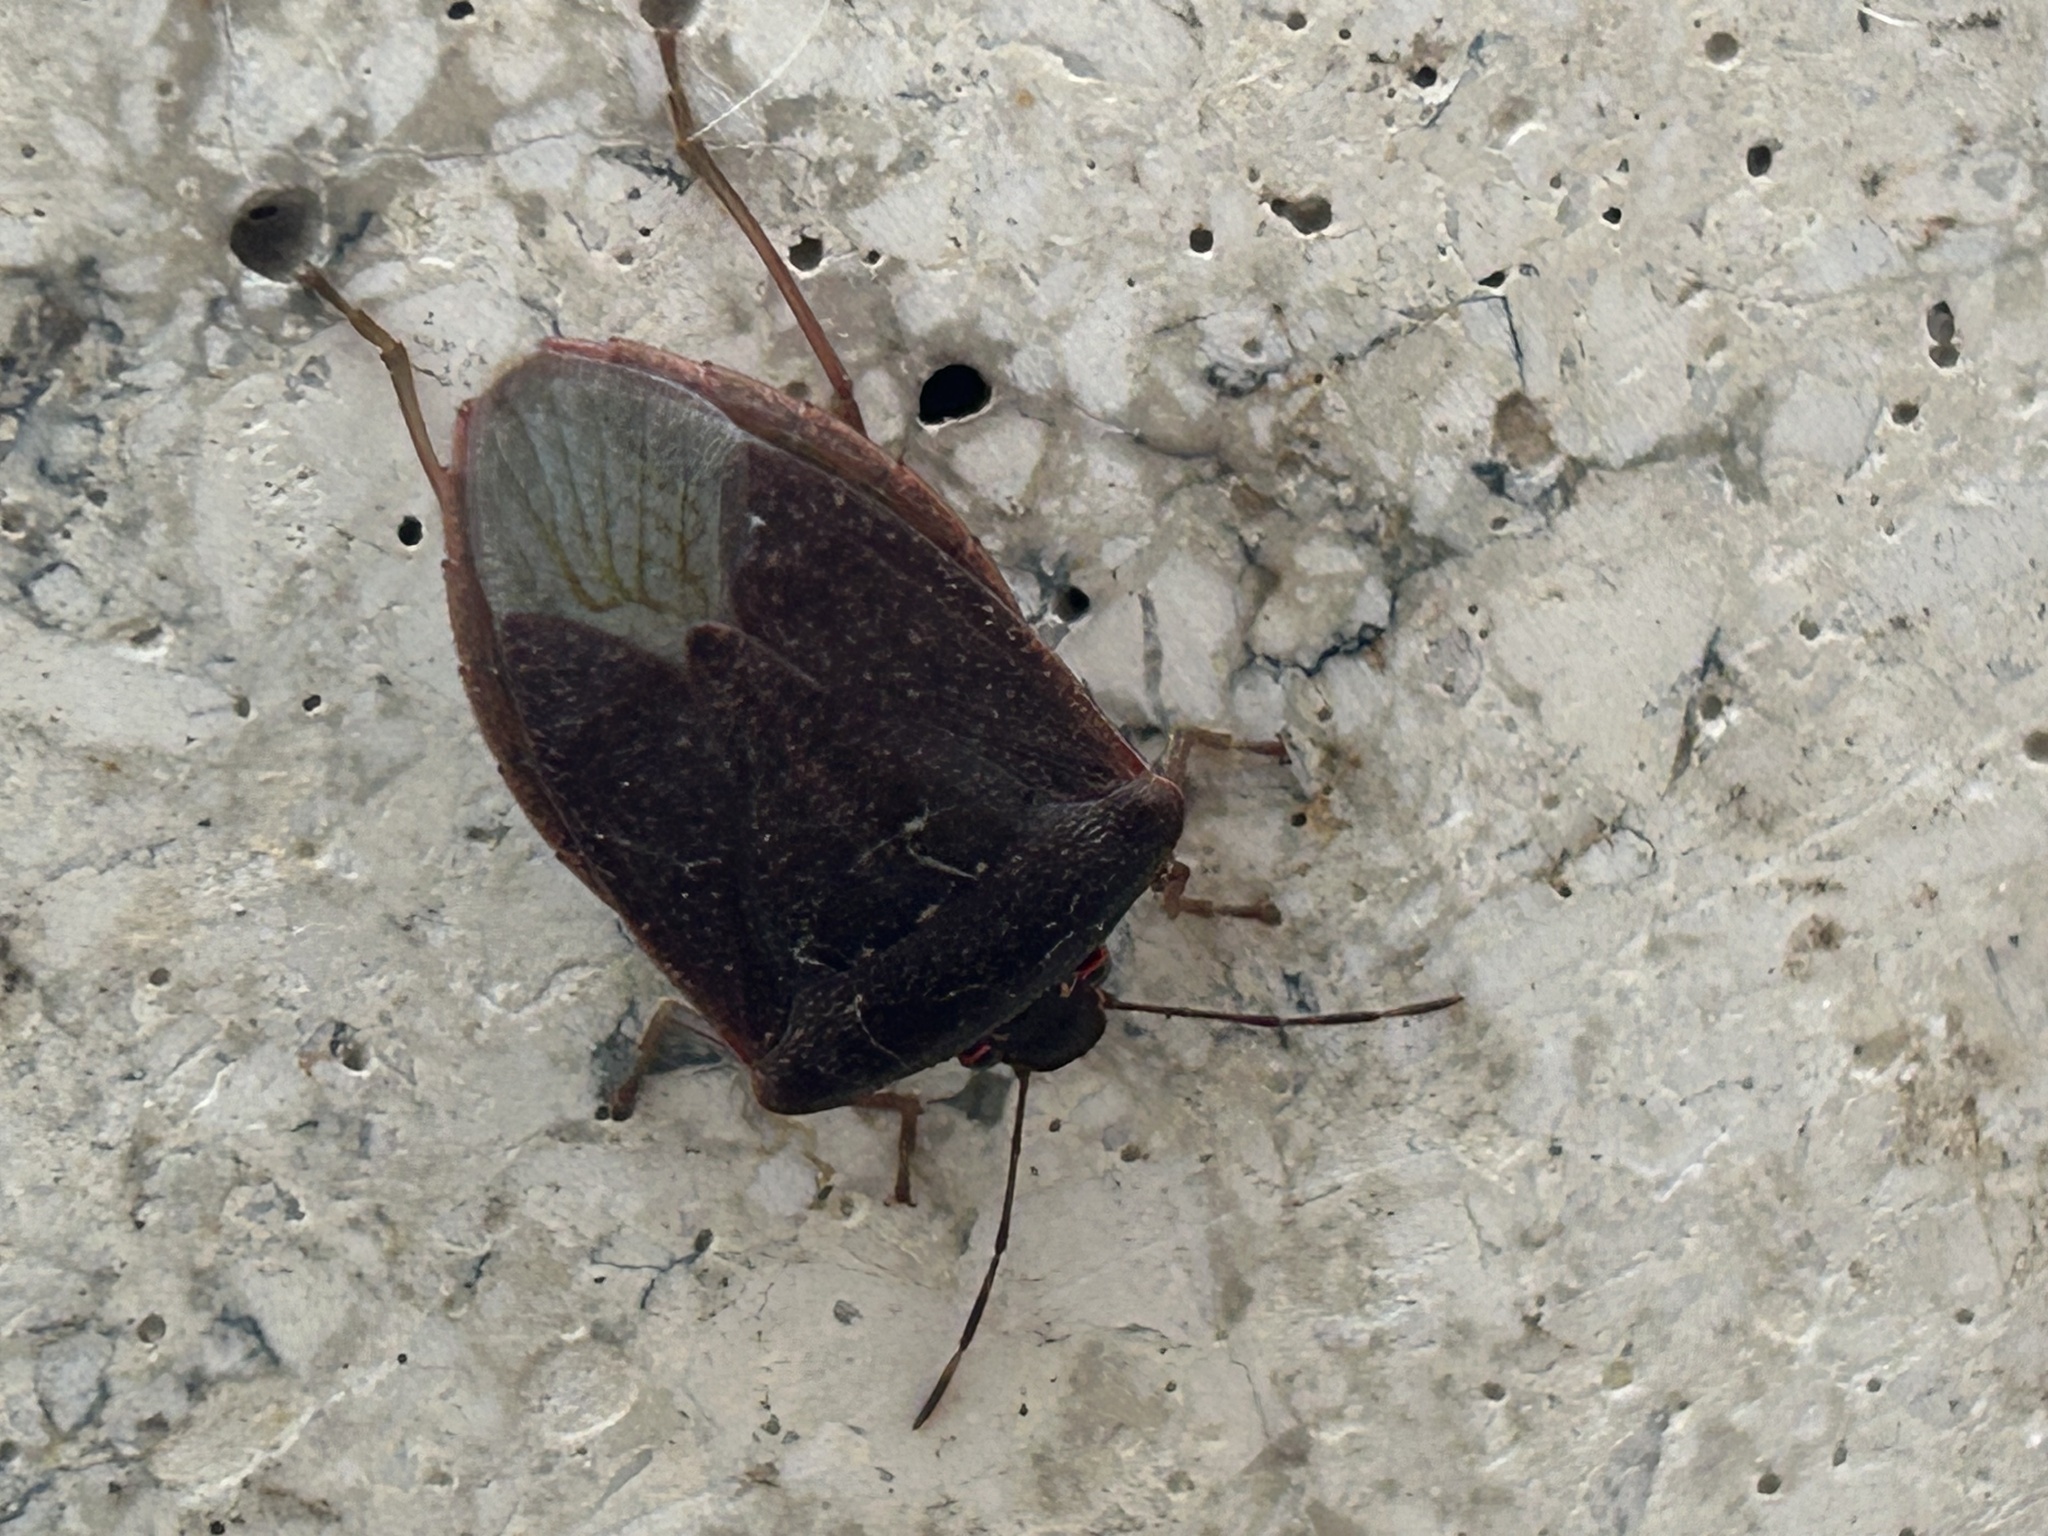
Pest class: stink_bug